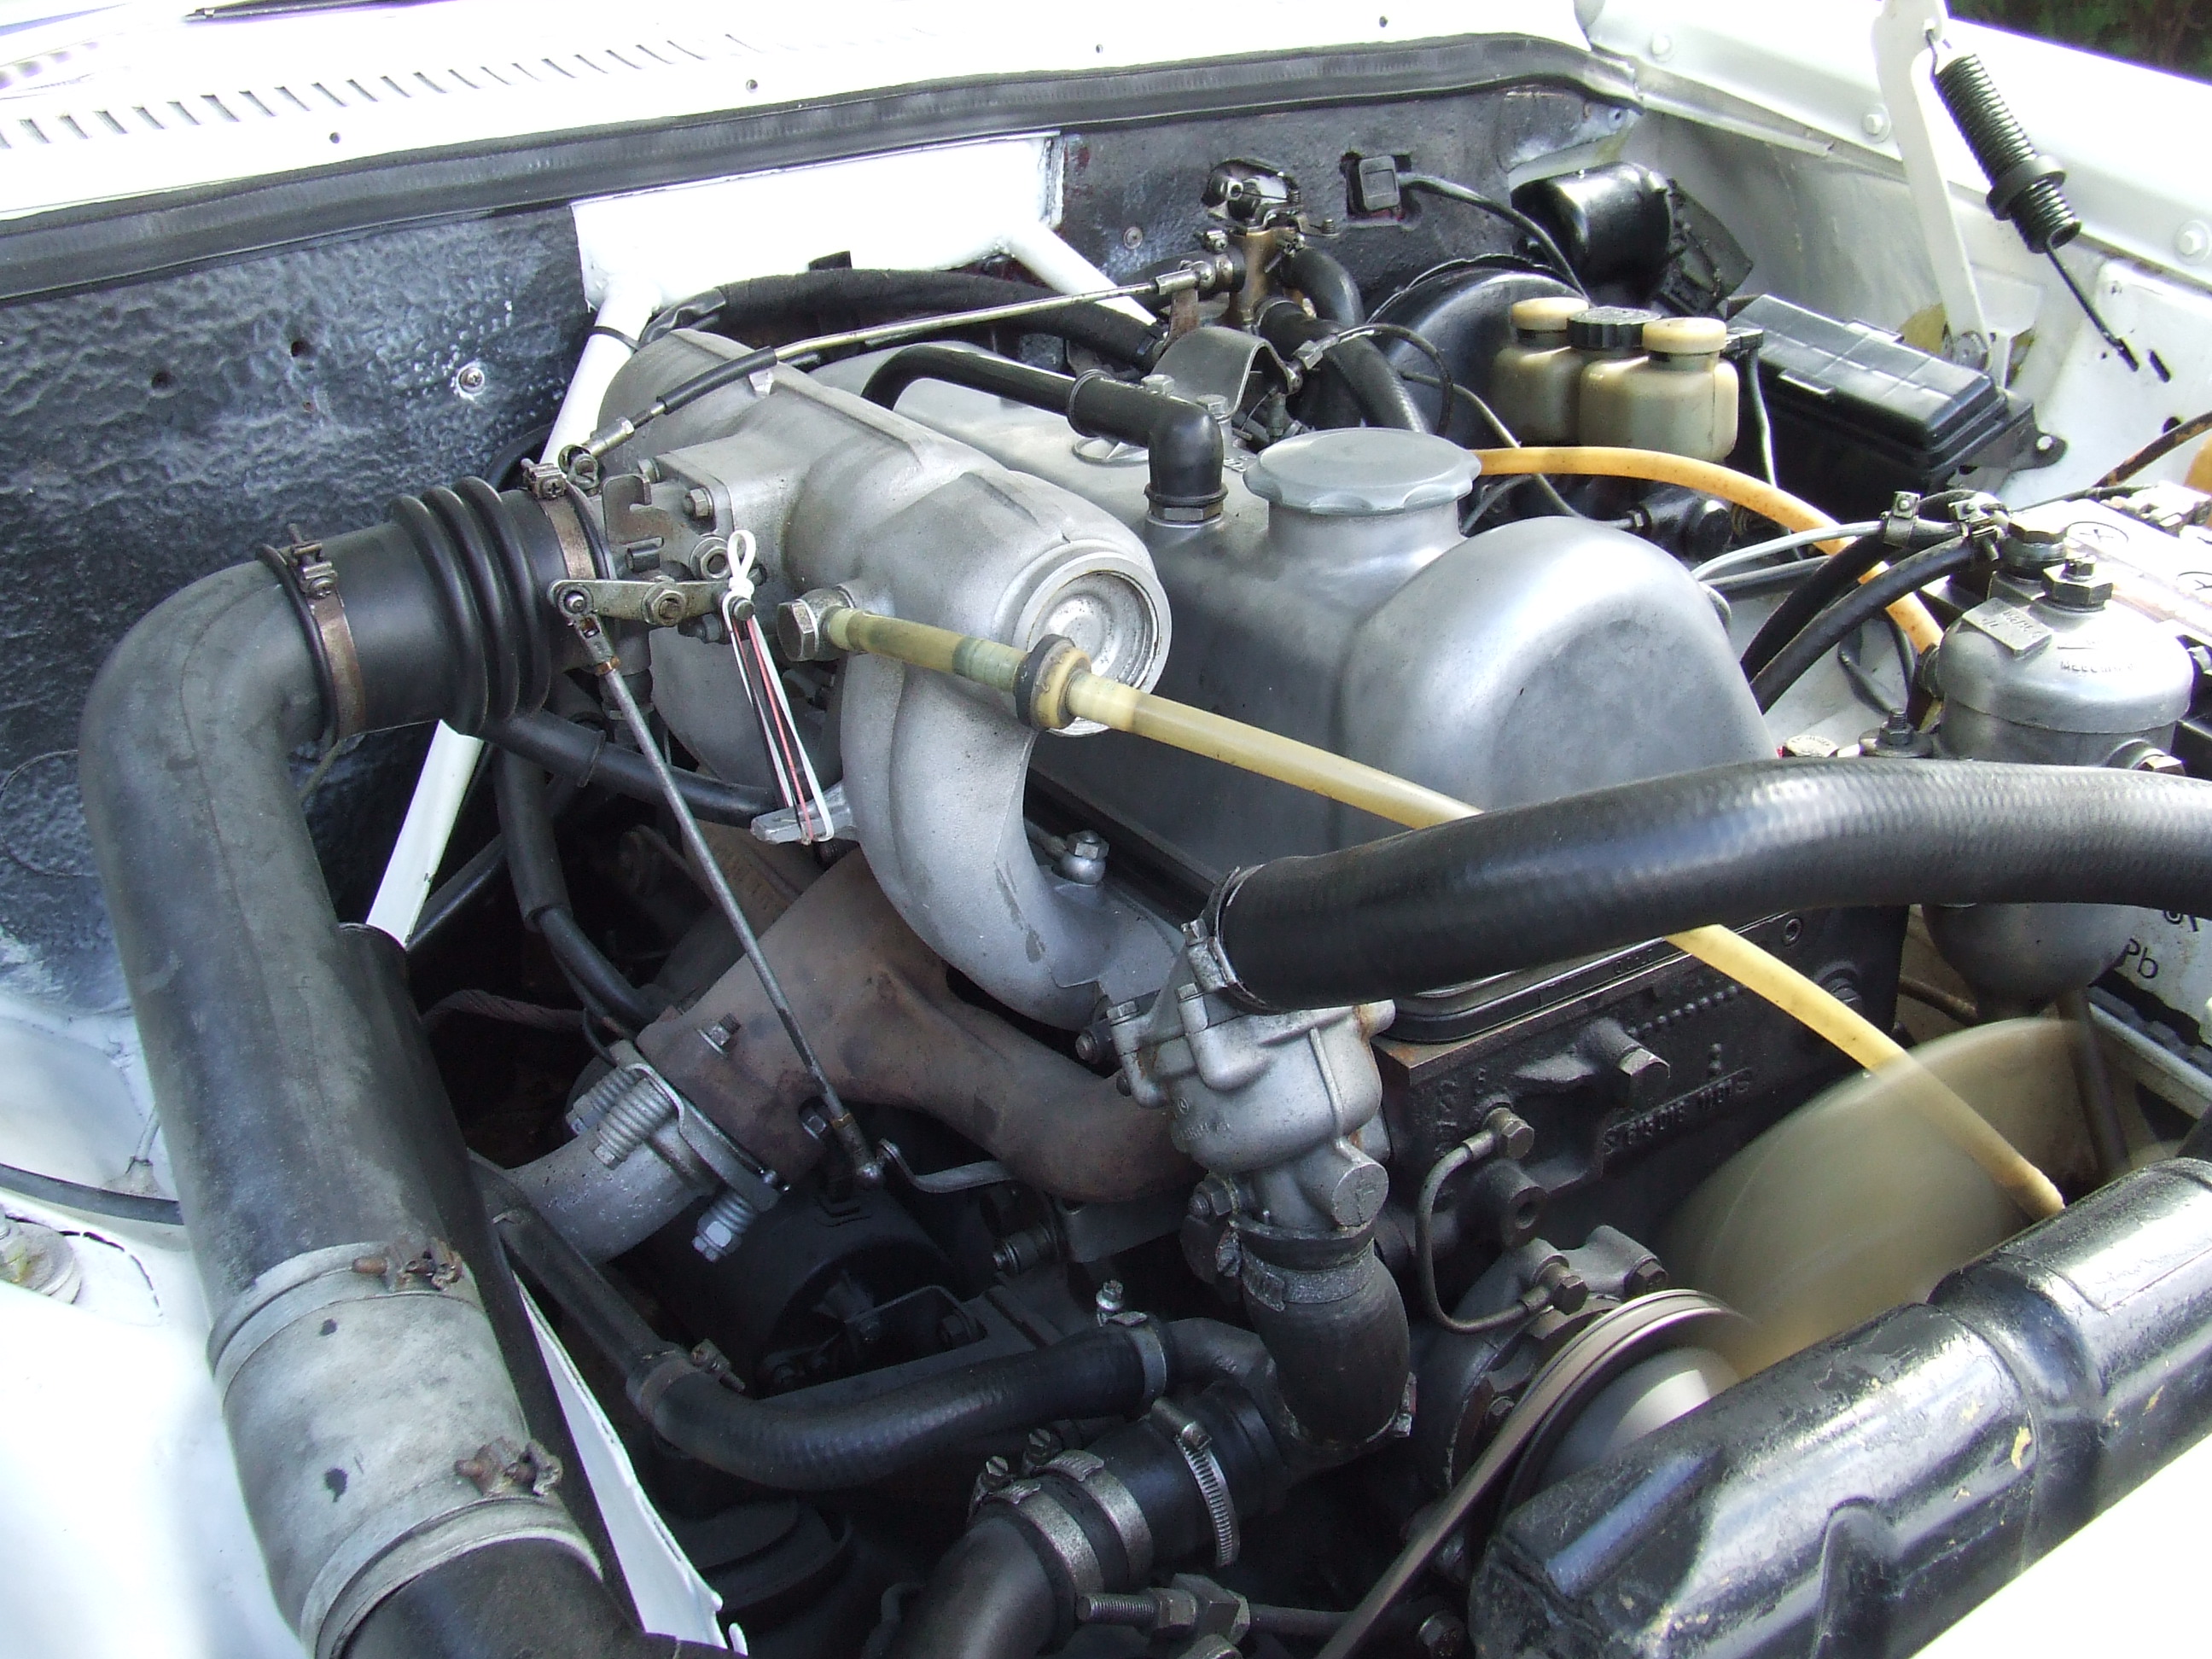
nature, motor vehicle, car, engine, vehicle, automotive engine part, automotive design, auto part, automotive exterior